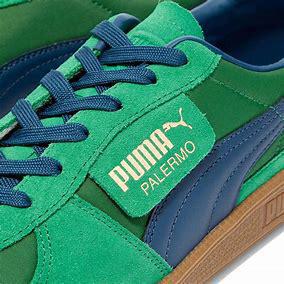
Brand: Puma
Model: Palermo